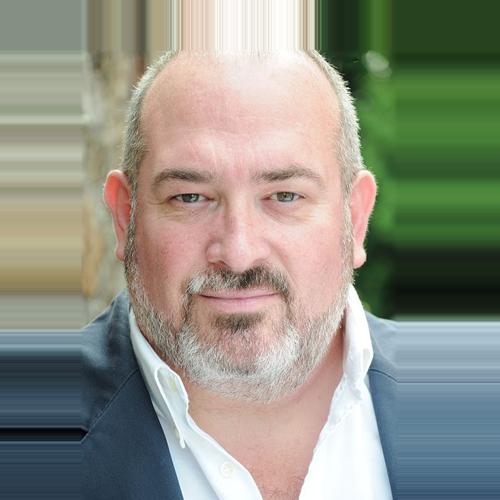
Age: 47